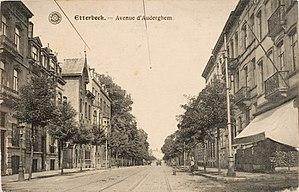
L’avenue d'Auderghem est une avenue bruxelloise de la commune d'Etterbeek et de Bruxelles-ville qui va du rond-point Robert Schuman au carrefour de La Chasse.
Etterbeek est l'une des 19 communes situées dans la Région de Bruxelles-Capitale en Belgique.